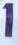
Number: 1